Le Fils des étoiles

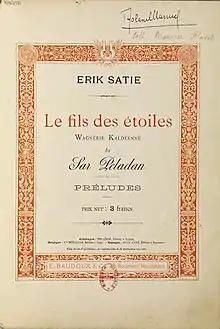
Original edition of Satie's "Preludes" from "Le fils des étoiles" (1896). This was Maurice Ravel's personal copy, which he later gave to Alexis Roland-Manuel.

In his March 26, 1892 column for "L'Écho de Paris", Willy dismissively identified Satie as the "ex-pianist of the ground floor at the Chat Noir" and described his "Preludes" as "nervous" because "one doesn't know which end to grab them by." He concluded with a pun on the composer's name, writing that this "faucet salesman's music" had only given him "indifferent Satiesfaction." The quarrelsome Satie had never been attacked in print before, and Willy's review instigated a sporadic war of words between composer and critic that lasted more than a decade. Over the years Satie would denounce Willy as a "dull-witted pen-pusher" and "dreary piece of literary garbage" in open letters to the press, private correspondence, and in his publications as leader of his own mock-religious sect, the Metropolitan Church of Art of Jesus the Conductor. Willy countered by ridiculing Satie in his widely-read columns as a "mystical sausage-brain," an "esoteric slut," a "penniless street musician," and "a Debussy who passed through Charenton". The hostilities climaxed in April 1904 when the two had a physical altercation during a Camille Chevillard concert. Pianist Ricardo Viñes—later one of Satie's most important champions—witnessed the incident and wrote in his diary, "Willy struck Erik Satie with his cane after Satie had intentionally thrown Willy's hat on the floor. The city police took Satie away."